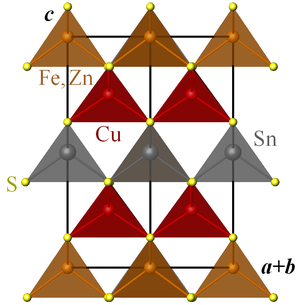
La stannite est une espèce minérale composée de sulfure de cuivre, fer et étain de formule Cu₂FeSnS₄, pouvant contenir des traces d'argent, zinc, germanium, cadmium et indium.